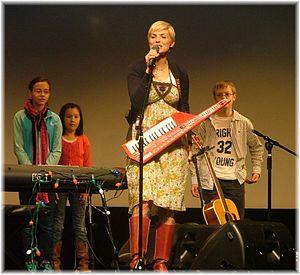
Mindy Gledhill est une autrice-compositrice-interprète.